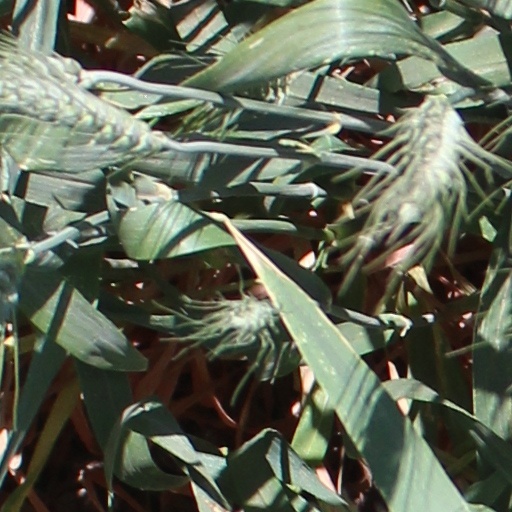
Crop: wheat